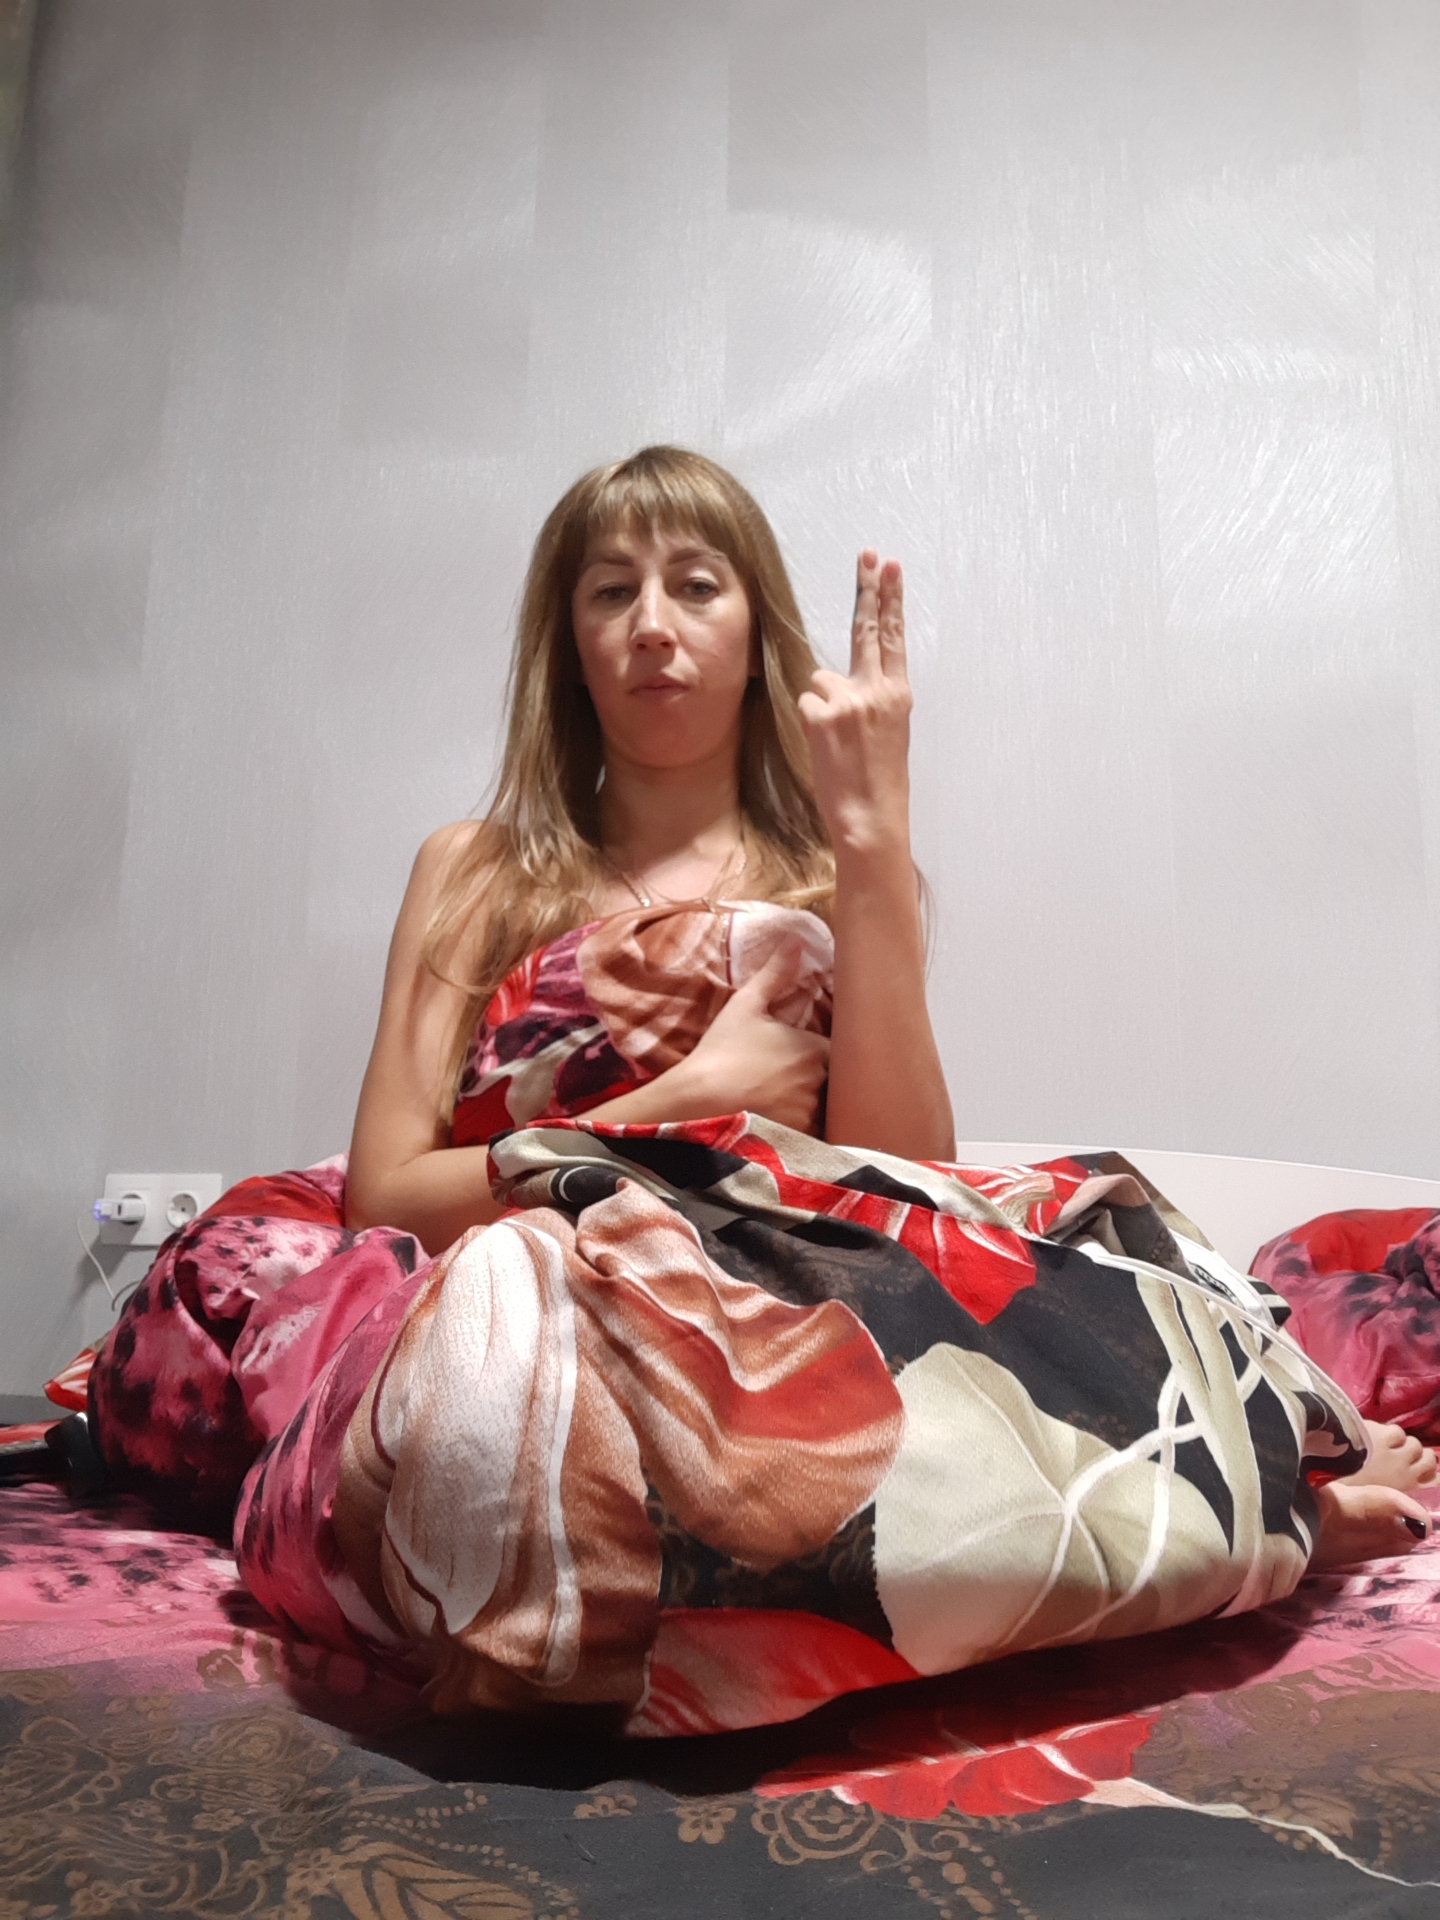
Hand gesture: two_up_inverted